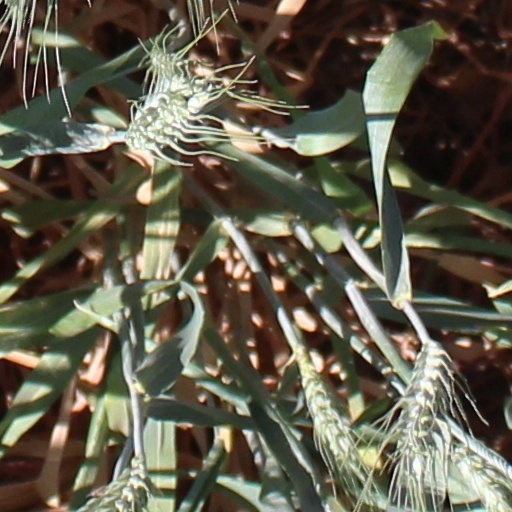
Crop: wheat